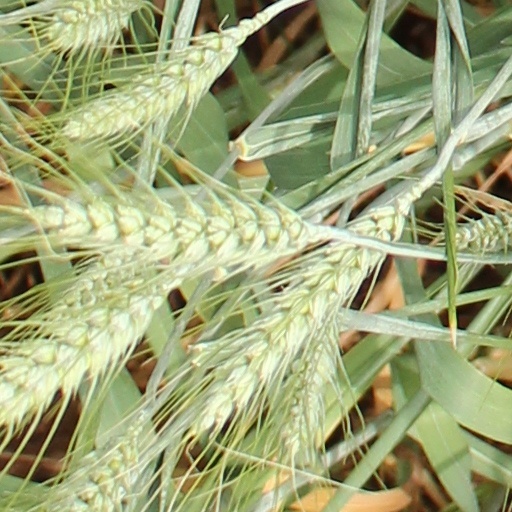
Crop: wheat